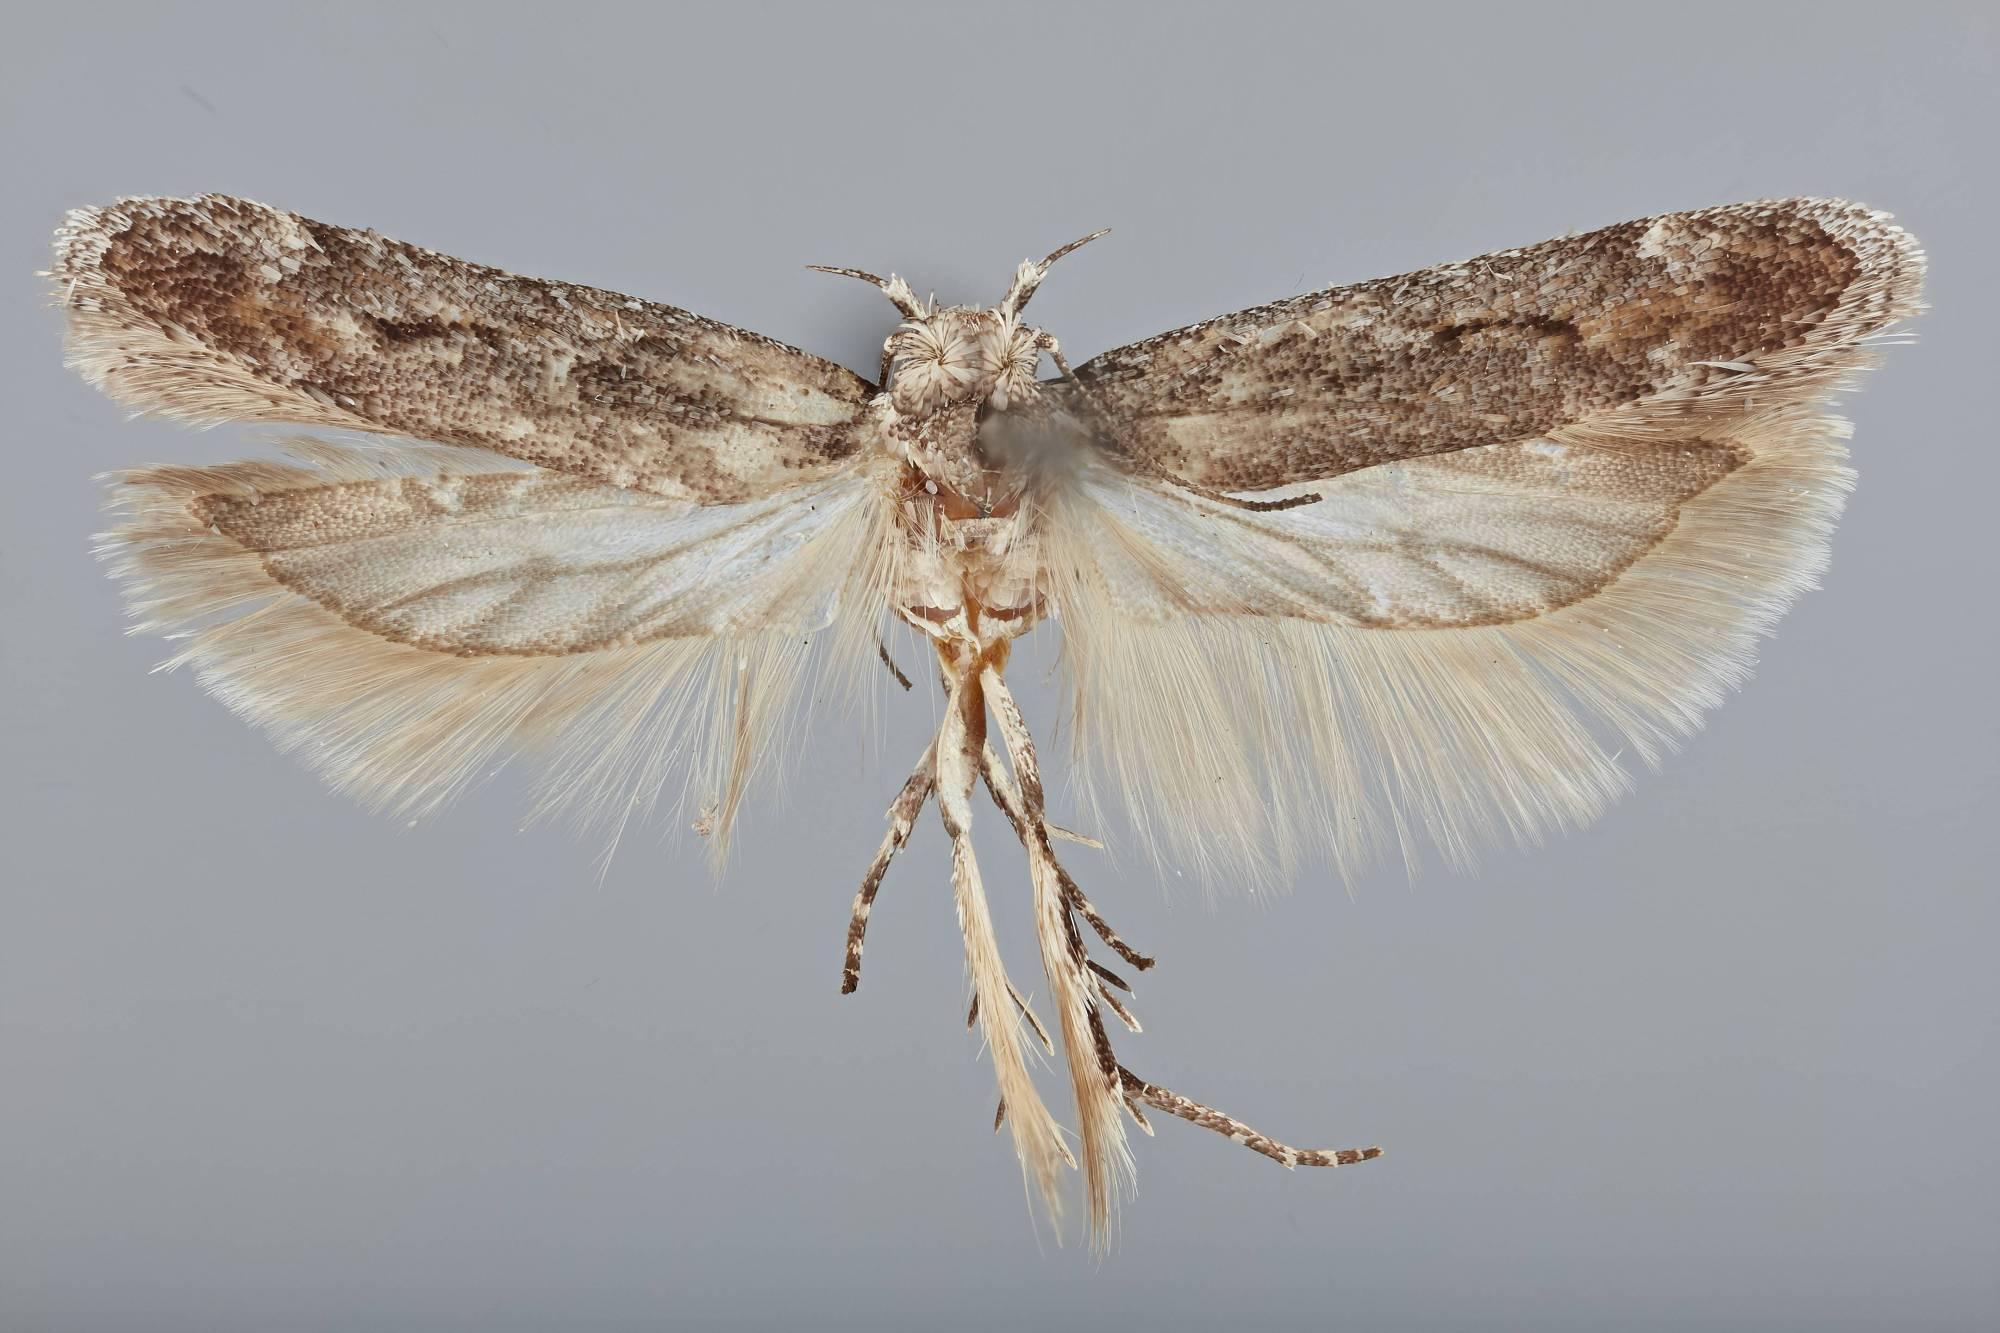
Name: Filatima virgea
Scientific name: Filatima virgea Clarke, 1947
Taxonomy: Animalia, Arthropoda, Insecta, Lepidoptera, Glossata, Gelechiidae, Gelechiinae
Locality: Presidio, Texas, United States
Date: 8 Nov 1944